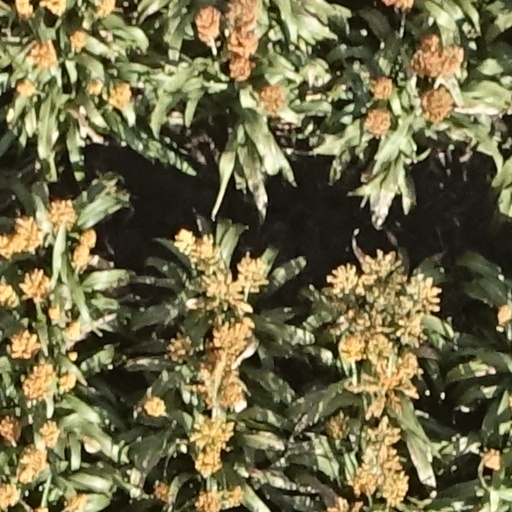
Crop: sorghum